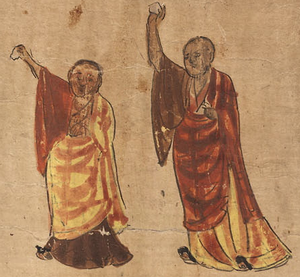
Les manuscrits de Dunhuang sont des documents datant du Vᵉ siècle au XIᵉ siècle découverts au tout début du XXᵉ siècle dans les grottes de Mogao, dans le nord-ouest de la Chine.